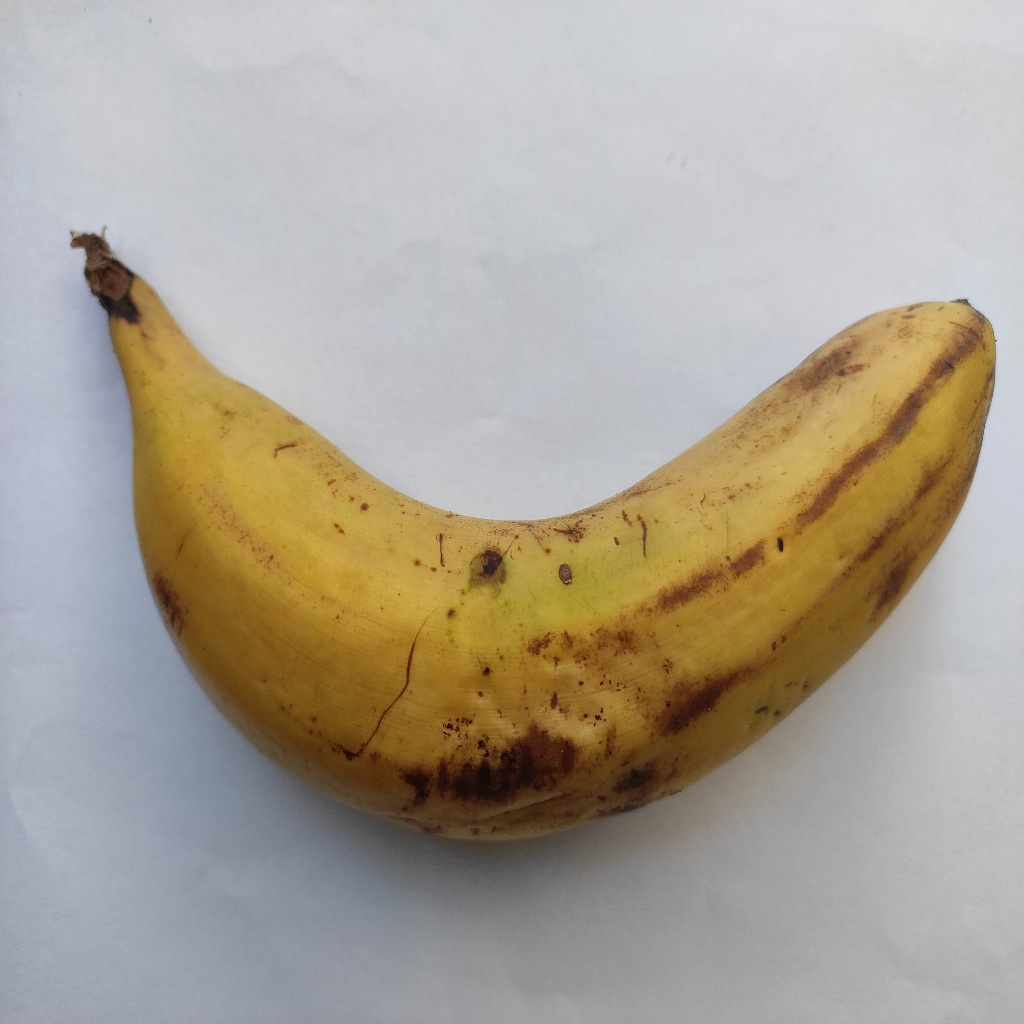
Crop: banana
Quality class: Class_B